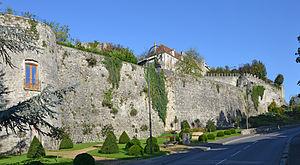
Remparts- de Chateau-Thierry, Aisne, Picardie, France
Château-Thierry est une commune française située dans le département de l'Aisne, en région Hauts-de-France.